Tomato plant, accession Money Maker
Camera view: vertical (180 deg); turntable rotation: 90 degrees
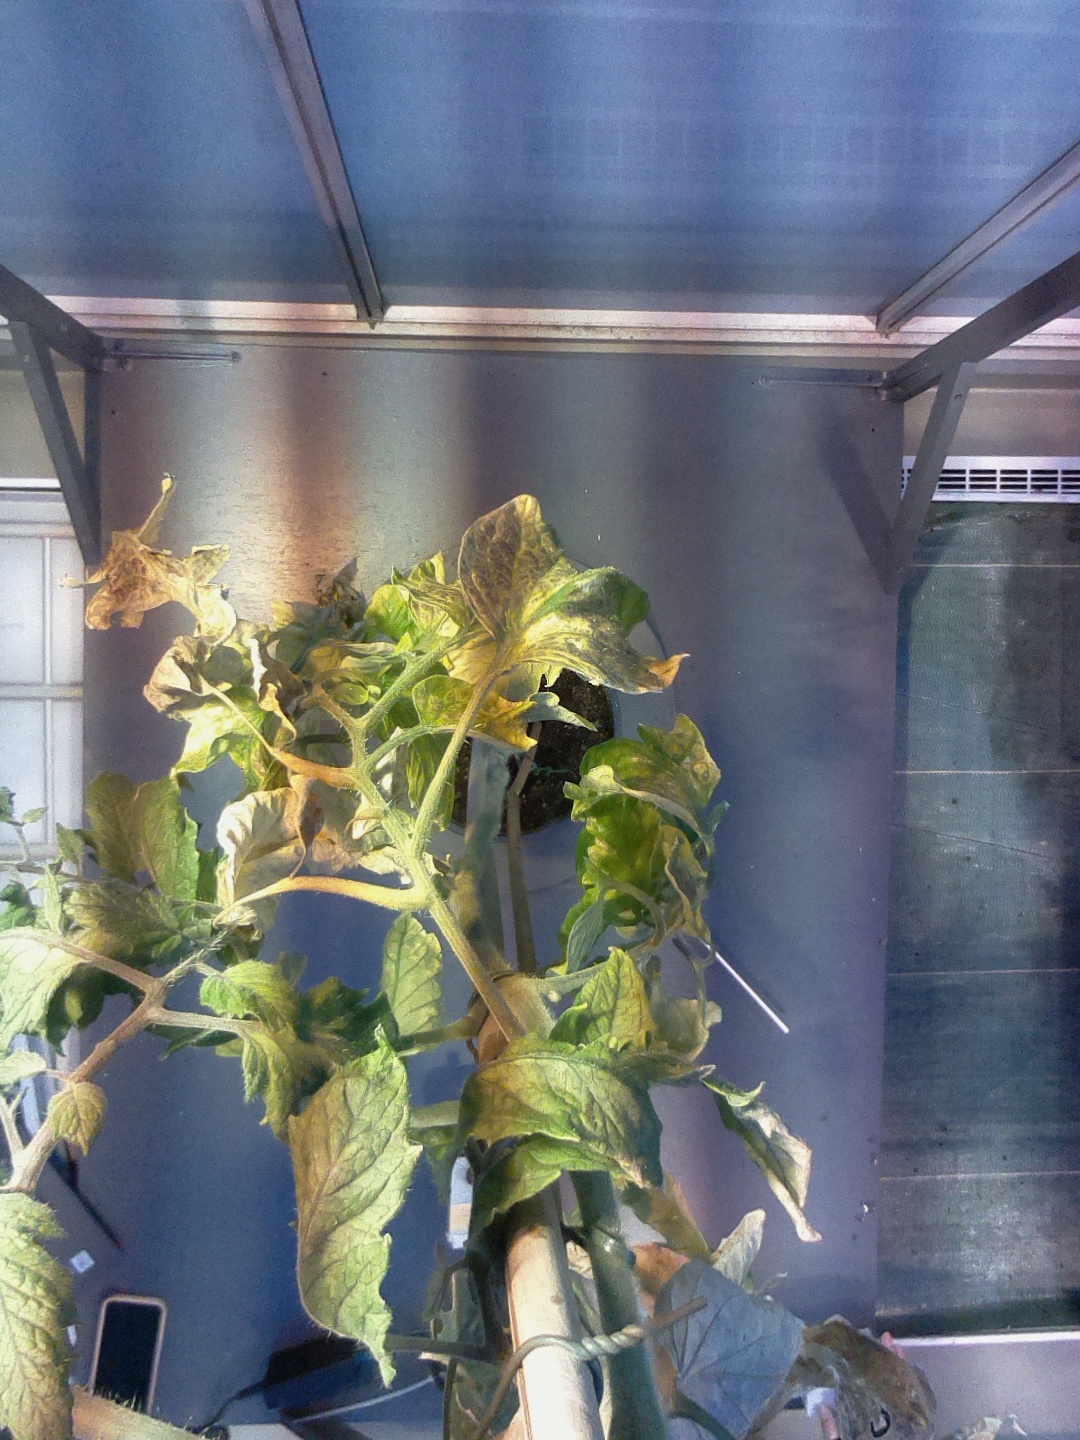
BBCH growth stage 80: fruits start showing typical ripe color (orange -> red)